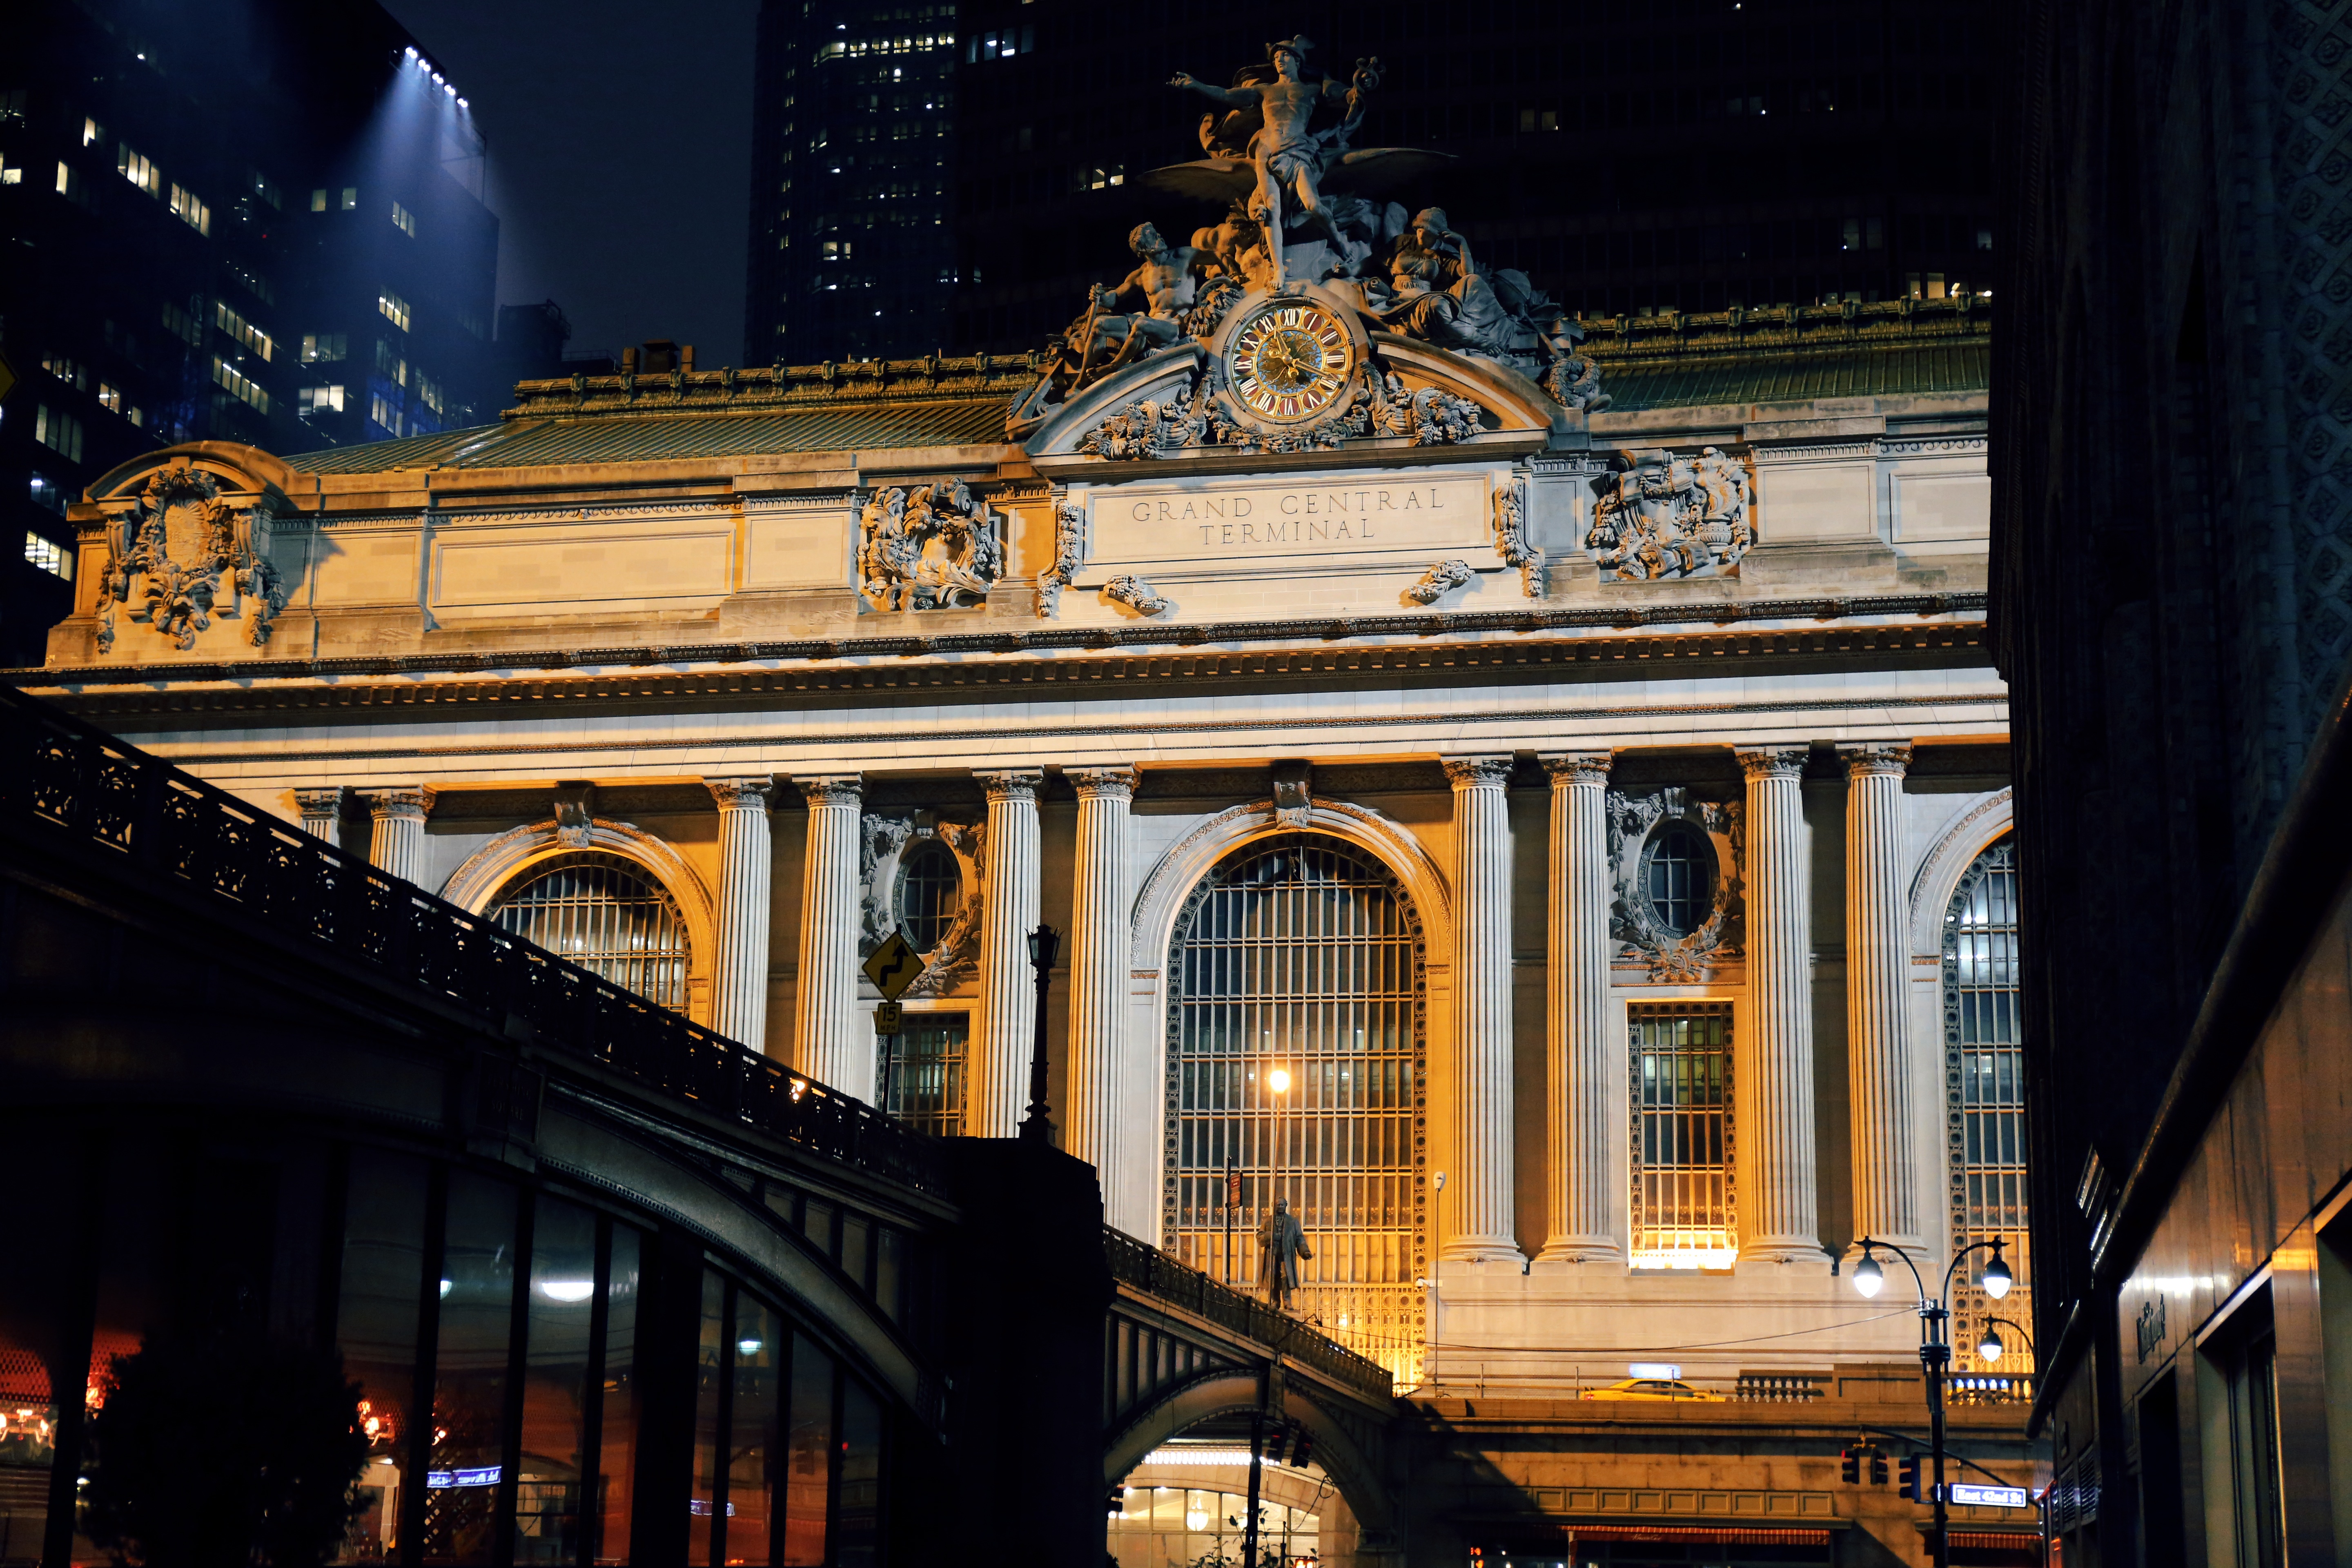
architecture, night, building, city, cityscape, downtown, evening, opera house, train station, landmark, grand central terminal, theatre, metropolis, urban area, human settlement